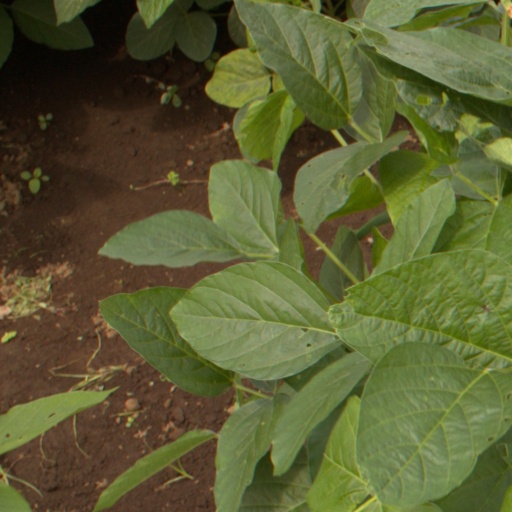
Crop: soybean